Nehusha

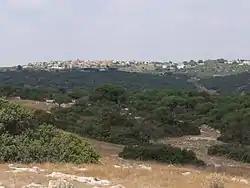
Nehusha seen from the hill of Khirbat Umm Burj

Nehusha is a moshav in central Israel. Located five kilometres north-east of Beit Guvrin, it falls under the jurisdiction of Mateh Yehuda Regional Council. In it had a population of .